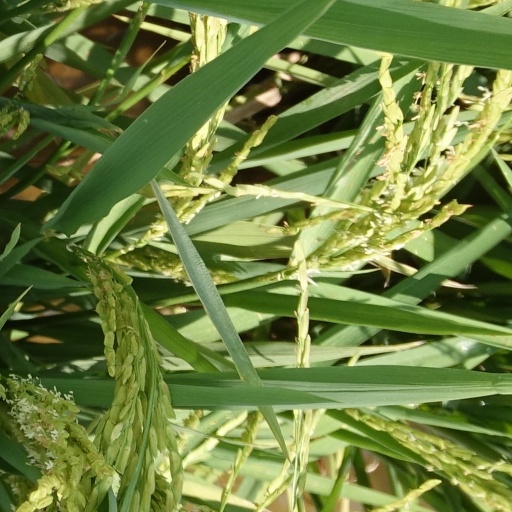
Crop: rice